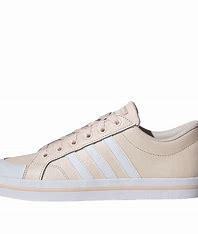
Brand: adidas
Model: neo Adidas NEO Bravada